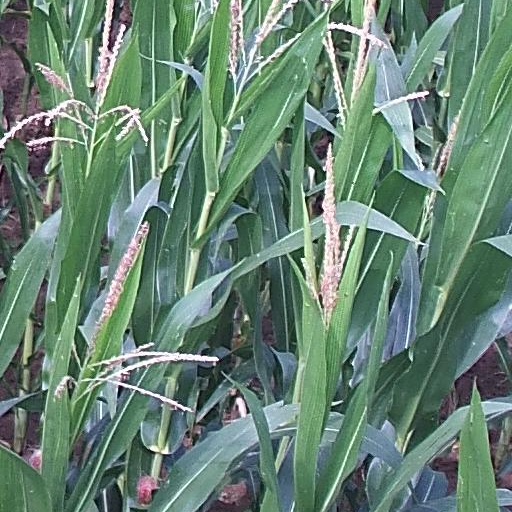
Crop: maize; corn